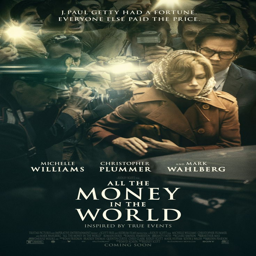
return to the main poster page for all the money in the world